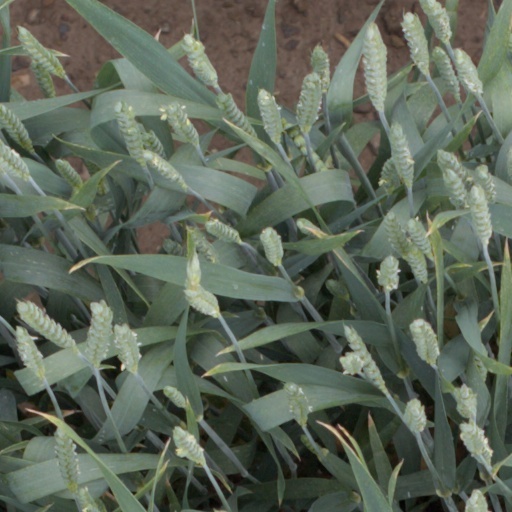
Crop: wheat